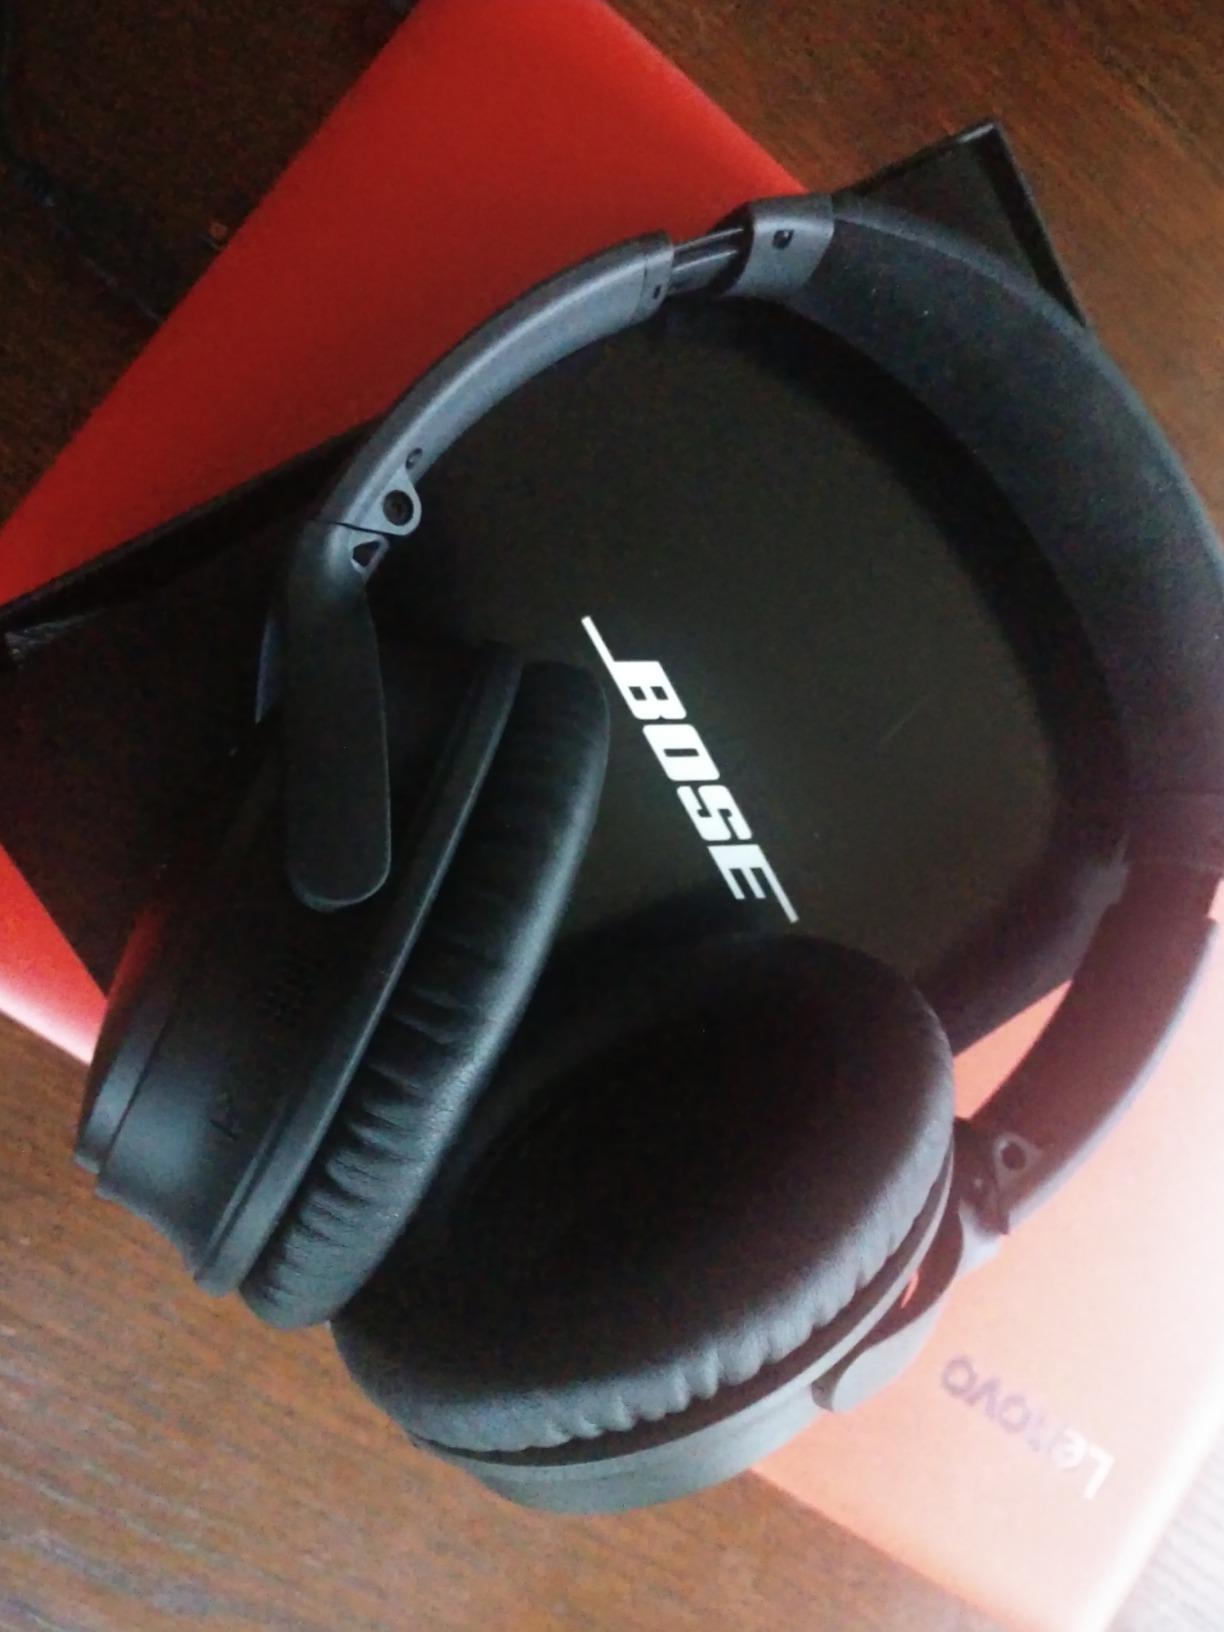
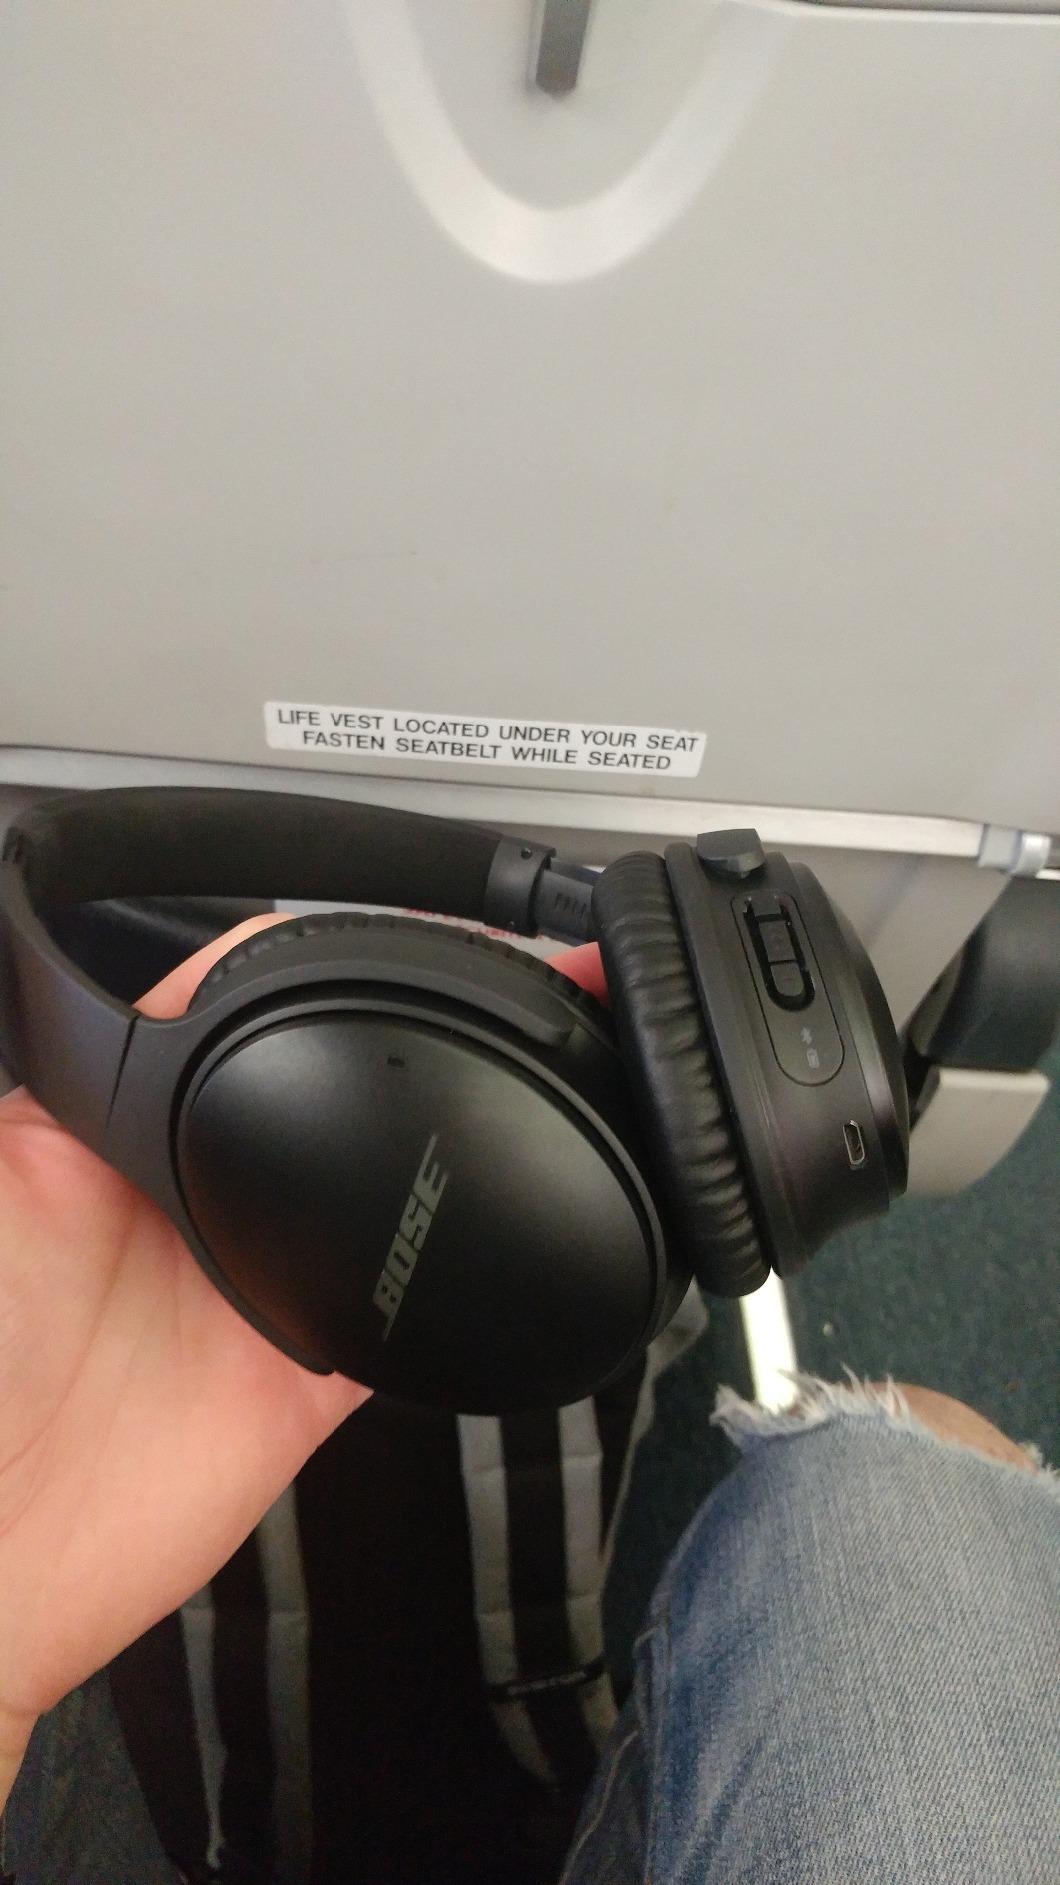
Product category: headphones
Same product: yes